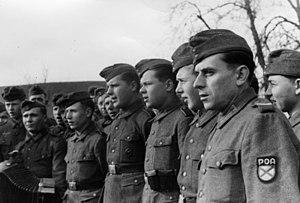
L’Armée de libération russe, également connue sous le nom d'armée Vlassov, était une formation militaire de volontaires russes armés par la Wehrmacht durant la Seconde Guerre mondiale. Cette armée fut organisée par l’ancien général de l’Armée rouge Andreï Vlassov, qui tentait ainsi d’unifier tous les Russes contre le régime bolchevique de l’Union soviétique. Parmi les volontaires se trouvaient un grand nombre de prisonniers de guerre soviétiques, des Ostarbeiter, et des émigrés russes blancs. Le 14 novembre 1944, ses troupes furent officiellement renommées Forces armées du comité de libération des peuples russes.